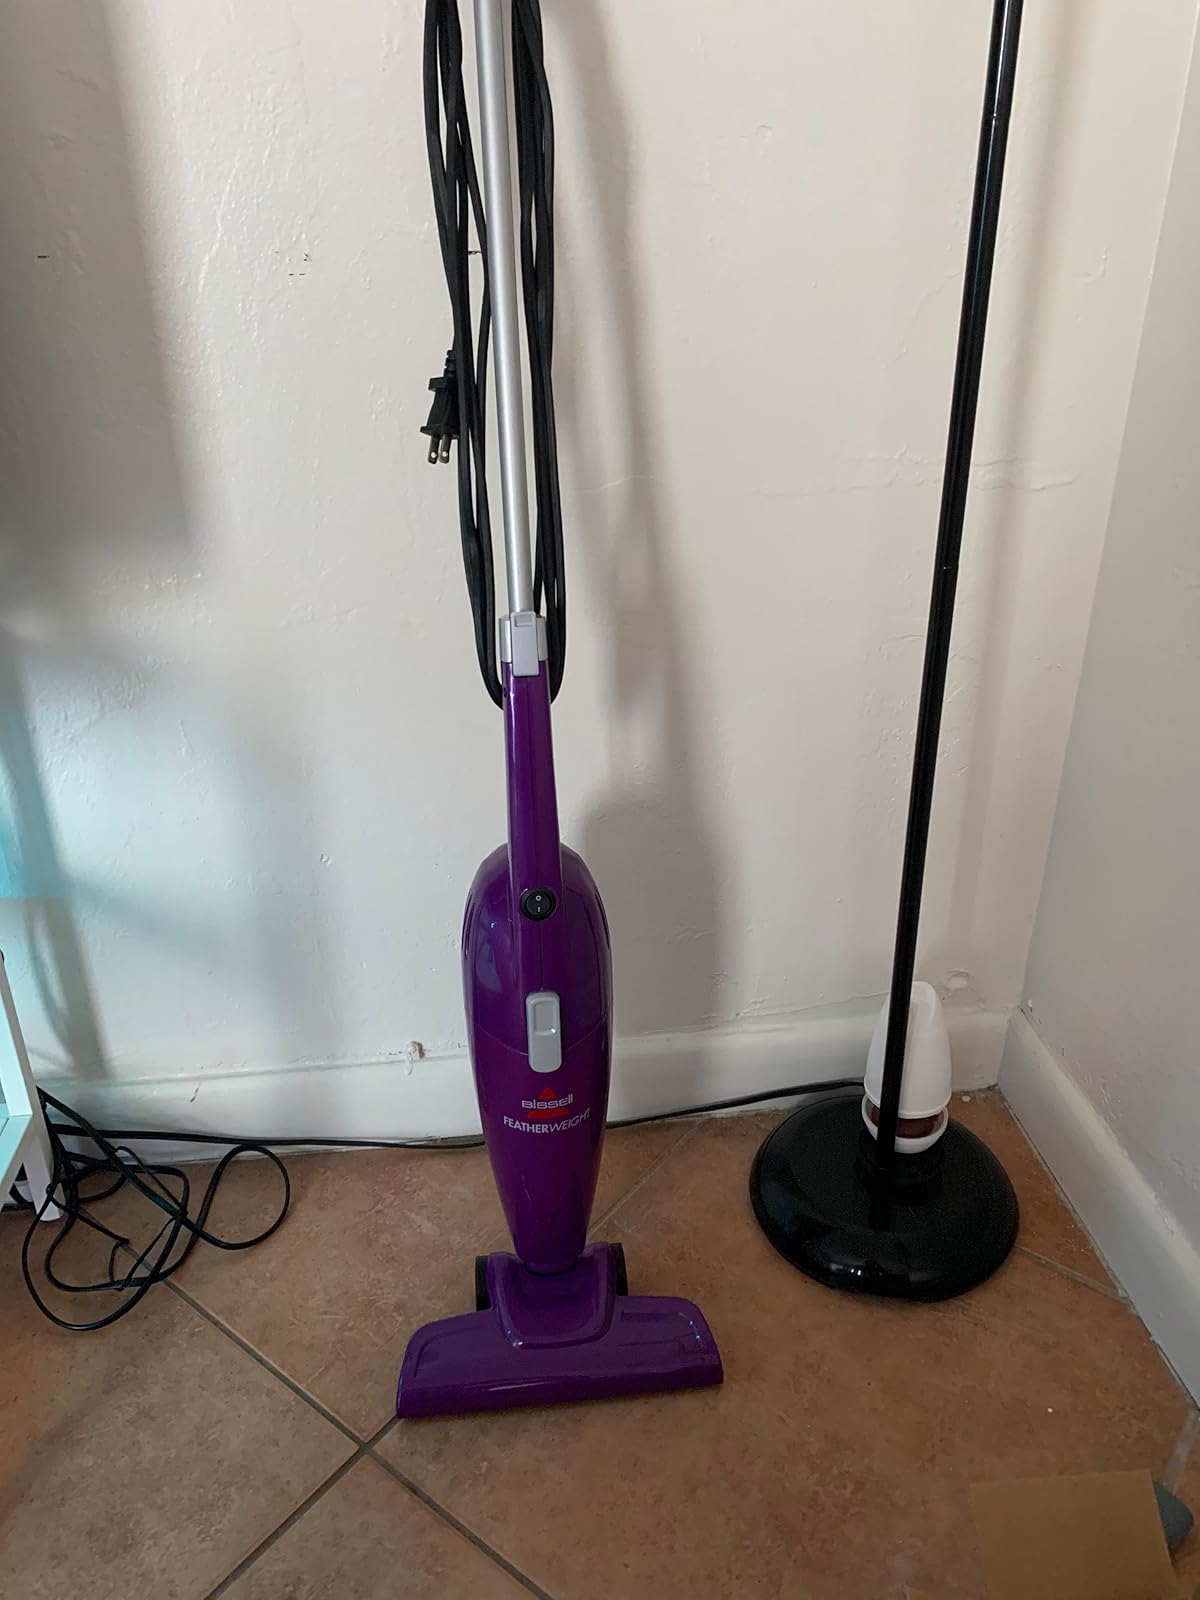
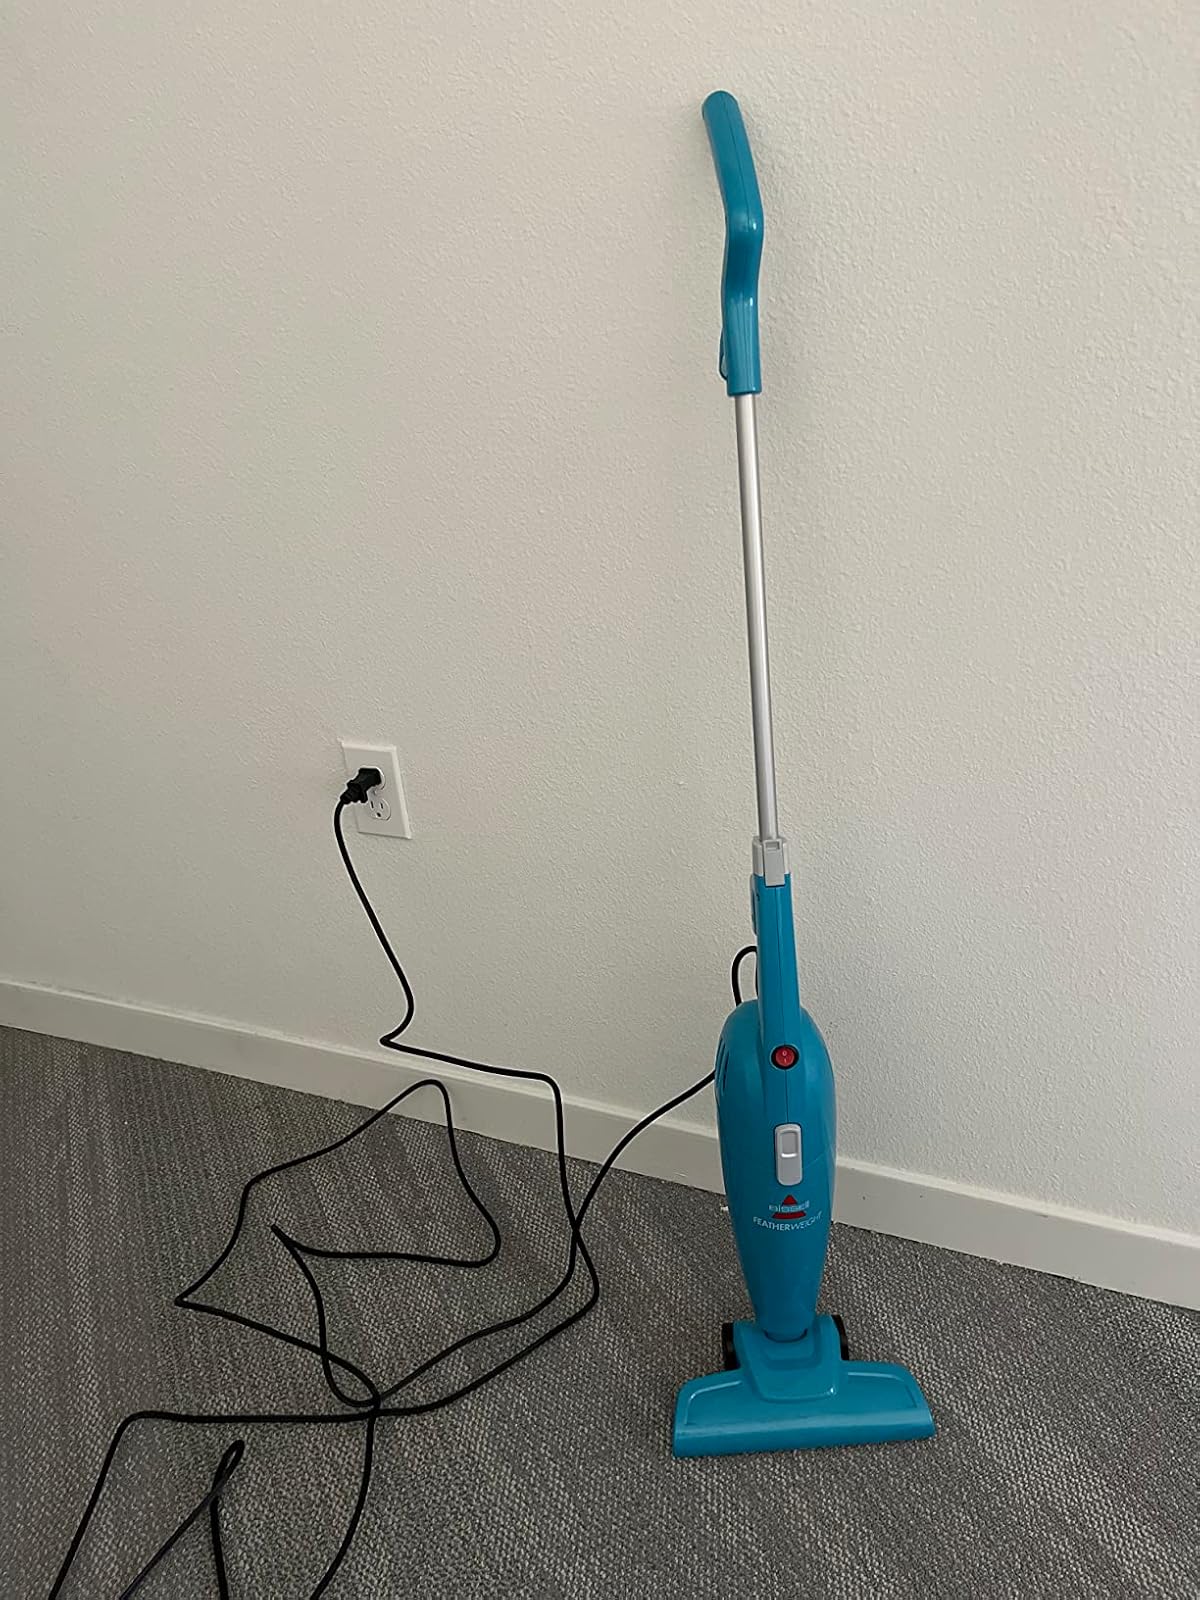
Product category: items_vacuum
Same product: no